Question: Please indicate a possible affordance area of the skis that can be used for carrying
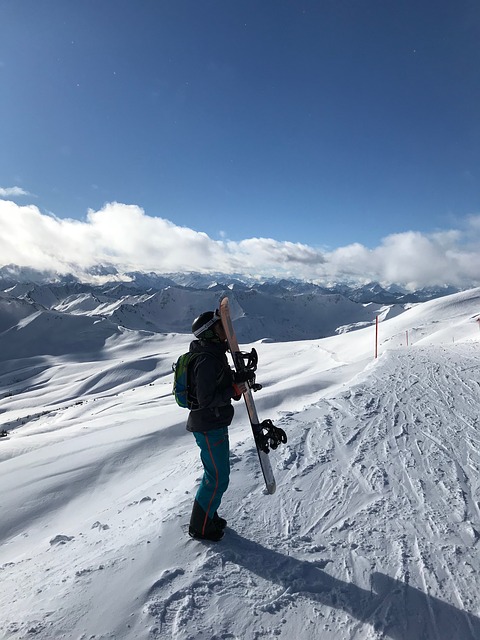
Answer: [212.932, 300.752, 279.098, 489.624]